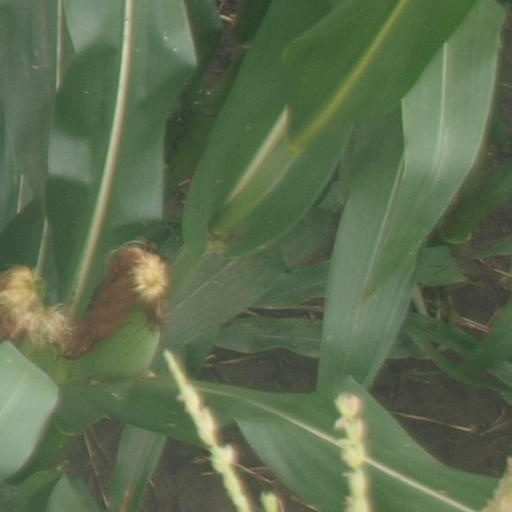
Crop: maize; corn